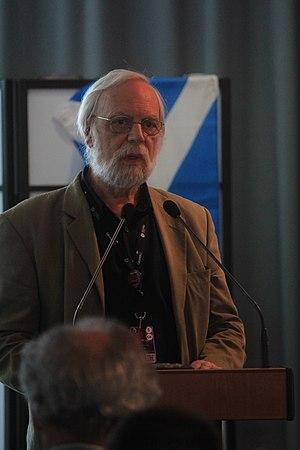
Conférence d'Alex Salmond lors du festival interceltique de Lorient 2017. Patrick Malrieu
Patrick Vincent Roger Marie Malrieu, né à Saint-Denis-Hors le 31 mars 1945 et mort le 9 janvier 2019 à Landévennec, est un cadre de la filière graphique et un spécialiste français de la musique traditionnelle bretonne.